Roman theology of victory

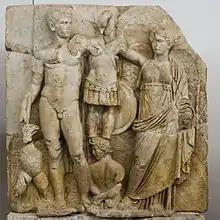
Augustus standing with Victory

According to J. Rufus Fears, the theology of victory originated in the ancient Mediterranean world. There are sources that specifically consider it of Graeco-Roman origin. It was fundamental, for instance, in establishing Hellenistic monarchs such as Alexander the Great.